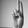
ASL letter: U